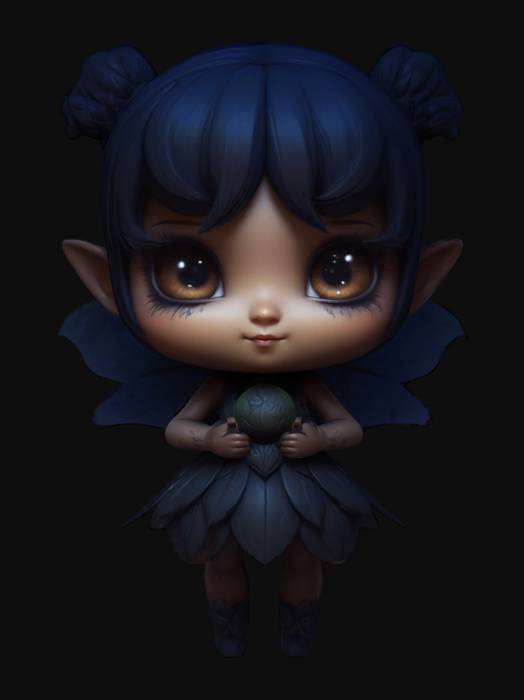
미적 점수 (1~10점): 7